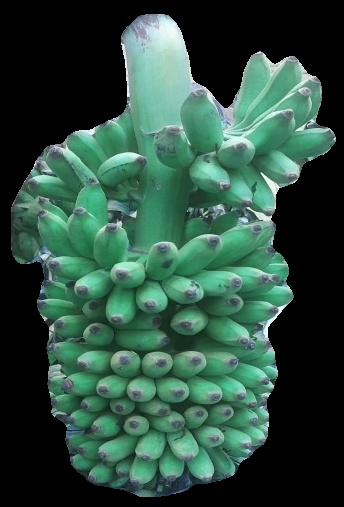
Variety: elakki-bale
Grade: grade1